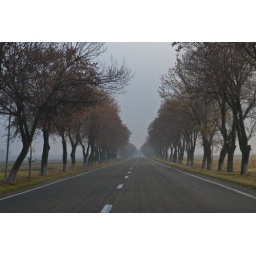
Romanian roads in clouds